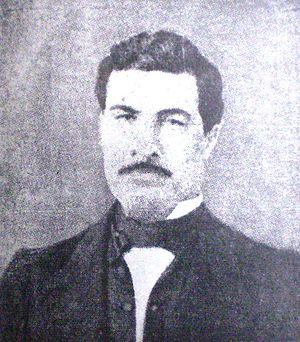
Juan Saá était un militaire et homme politique argentin.
Tout au long d’une grande partie du XIXᵉ siècle, l’Argentine fut le théâtre d’une série de guerres civiles, à l’issue desquelles fut finalement établie la forme de gouvernement qui régit ce pays encore aujourd’hui.